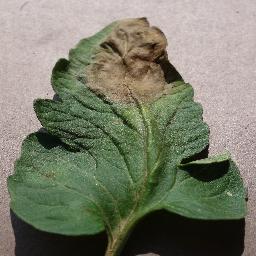
Label: Tomato___Late_blight